Allahverdi Khan

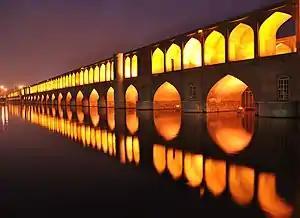
Si-o-se-pol, also known as the "Allahverdi Khan Bridge"

In 1596/7, he was transferred to the governorship of Kohgiluyeh. In 1597, two clans of the Afshar tribe, the Arsahlu and Gundzulu, together with some Lur and Arab tribes, rebelled at Ramhormoz. However, it was shortly suppressed by Allahverdi Khan.